Ahmadshah Abdullah

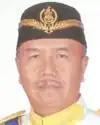
Tun Ahmadshah Abdullah in his official UiTM Pro-Chancellor's cloak

Ahmadshah bin Abdullah (9 December 1946 – 20 May 2025) was a Malaysian civil servant who served as Yang di-Pertua Negeri (Governor) of the state of Sabah from 2003 to 2010. He was a Pro-Chancellor of MARA University of Technology.